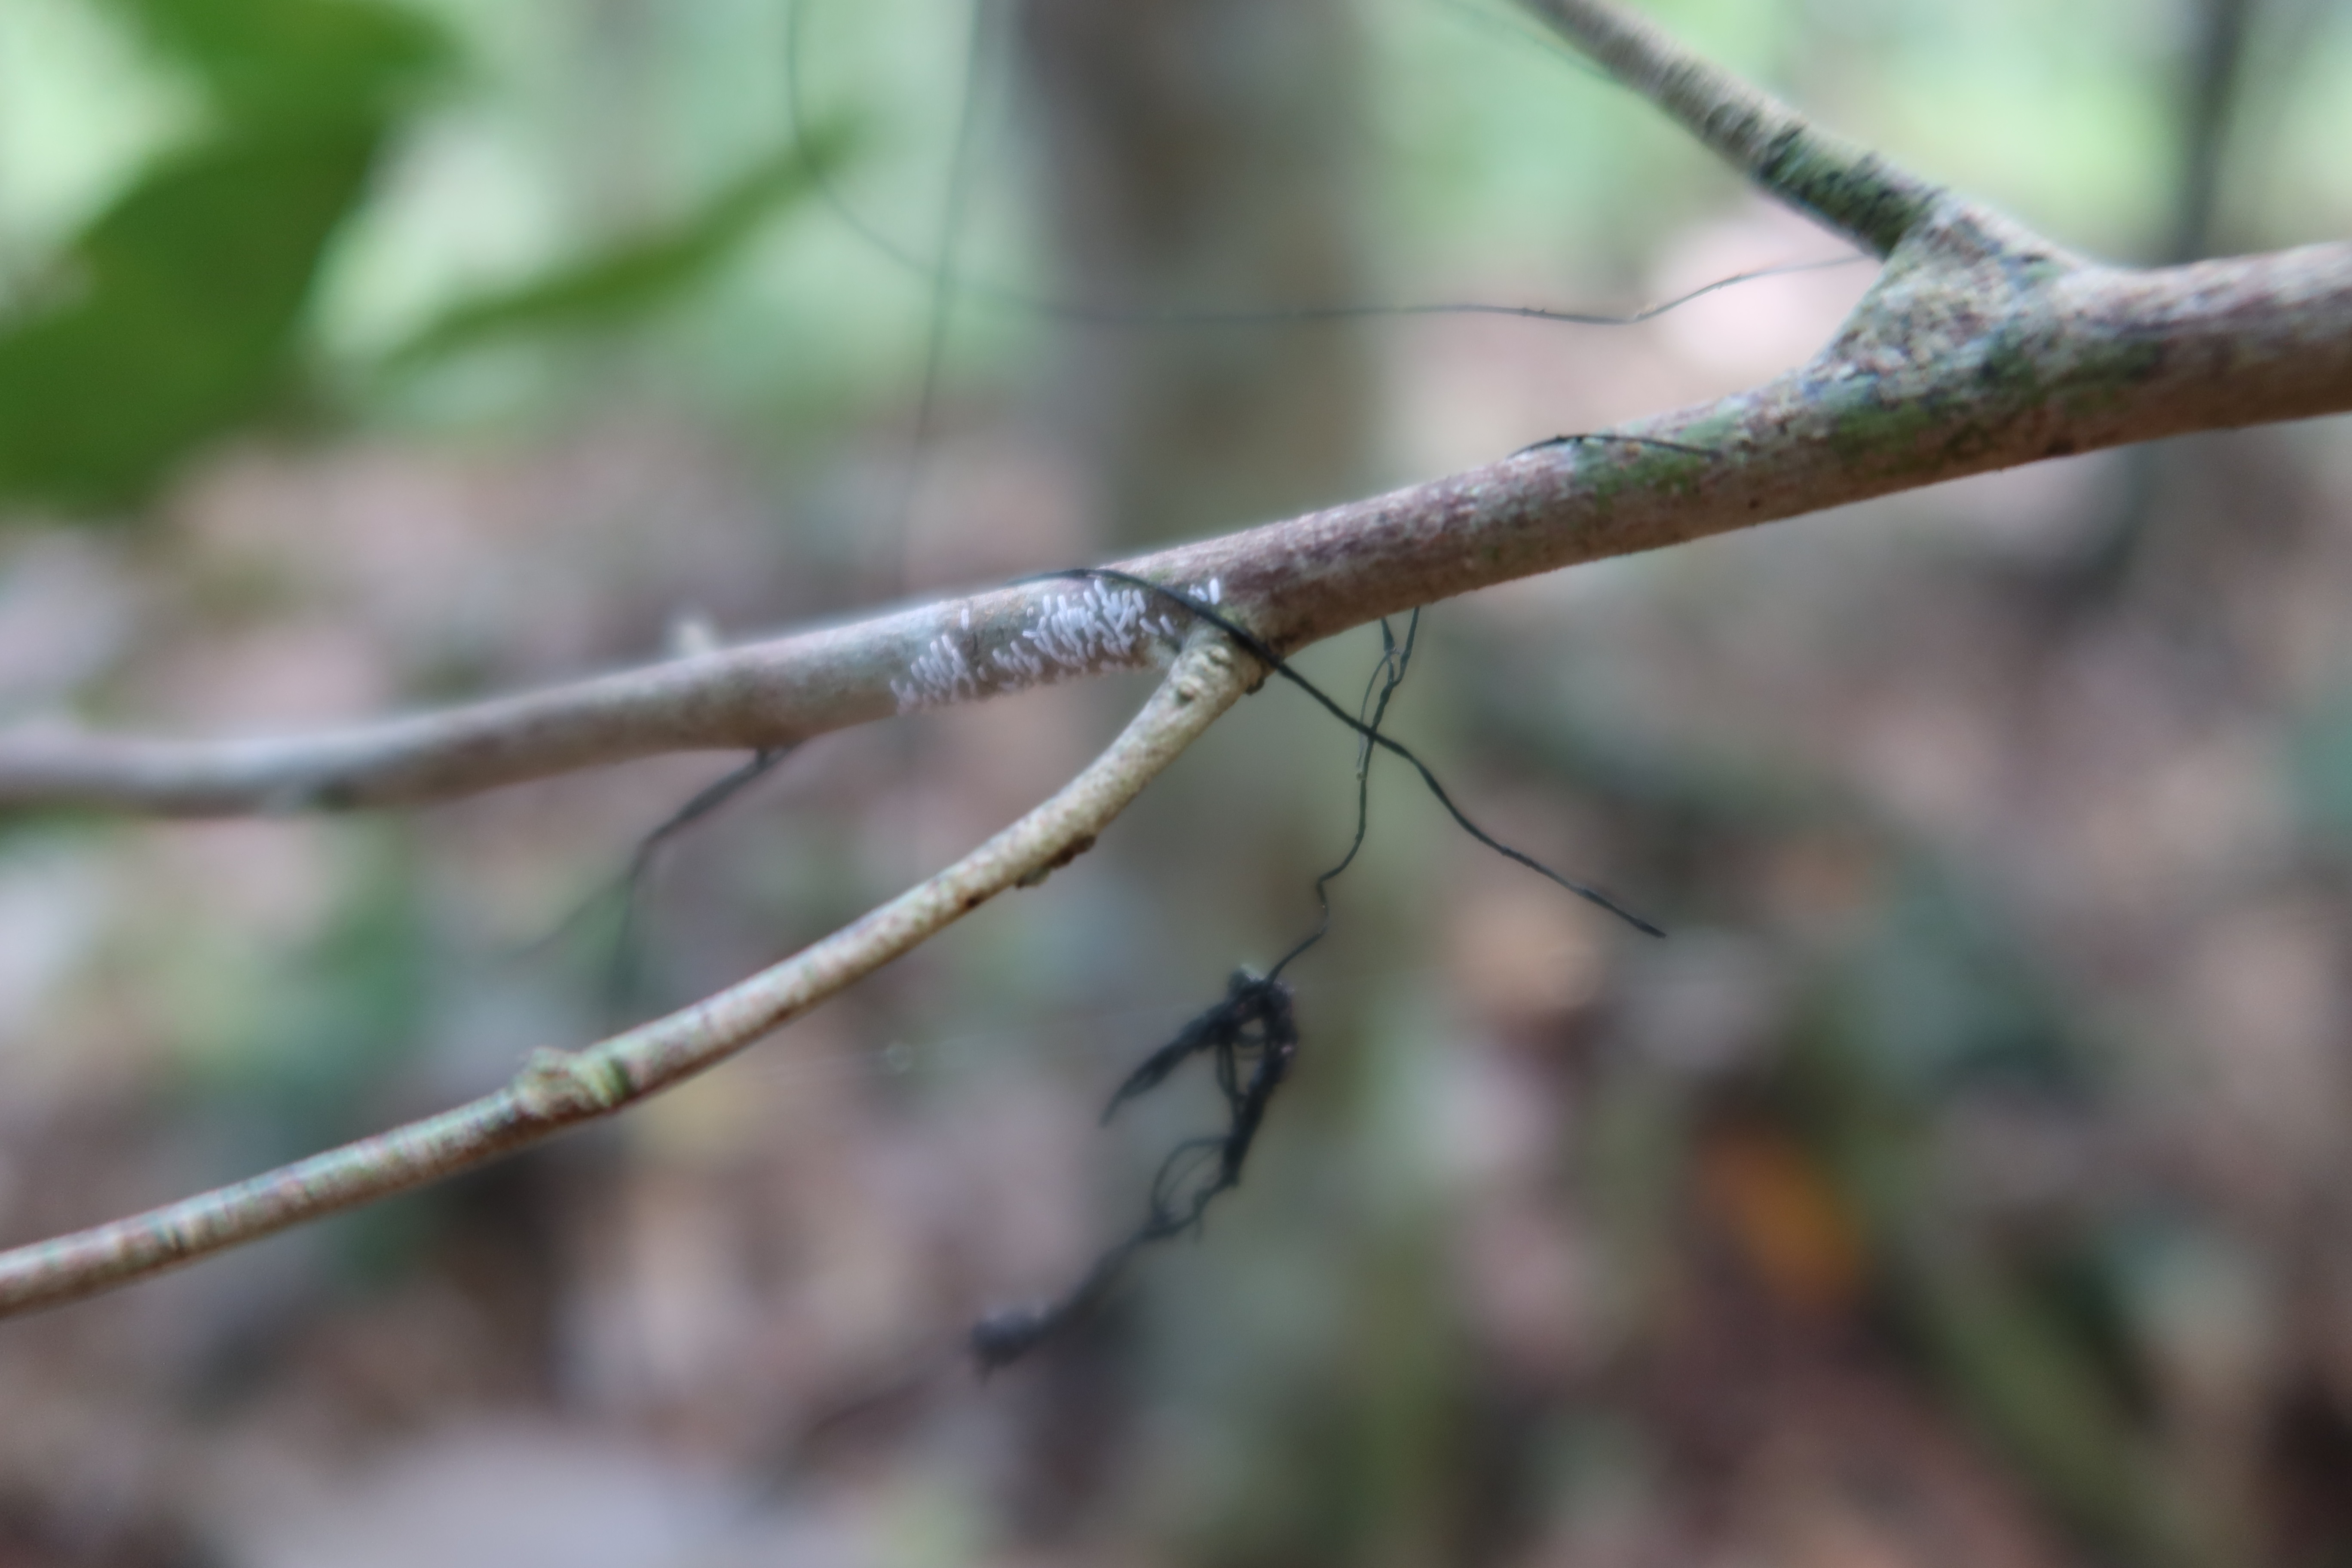
Label: Mealy bugs